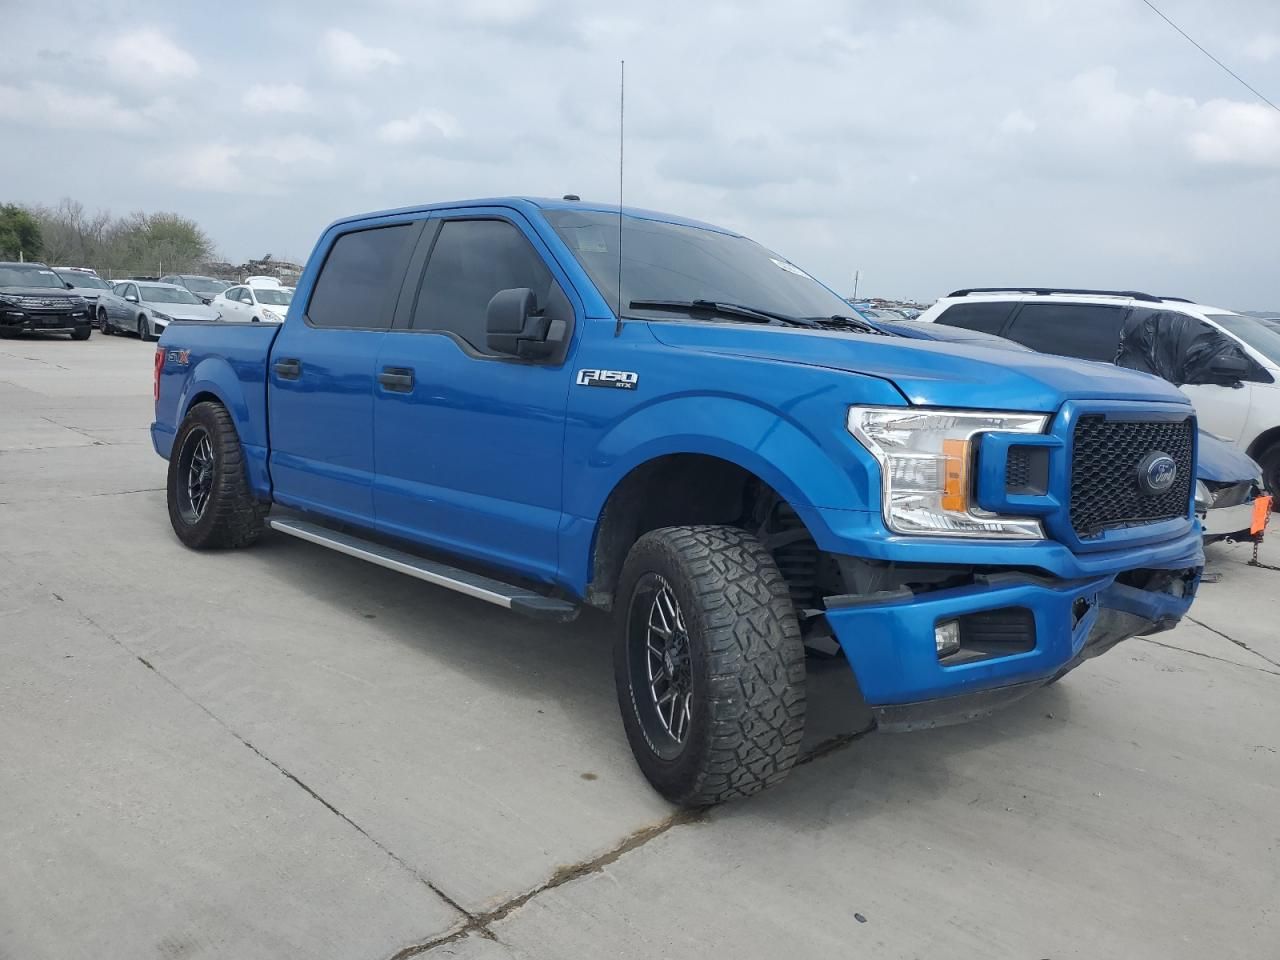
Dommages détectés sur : pare-choc avant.
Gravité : majeur